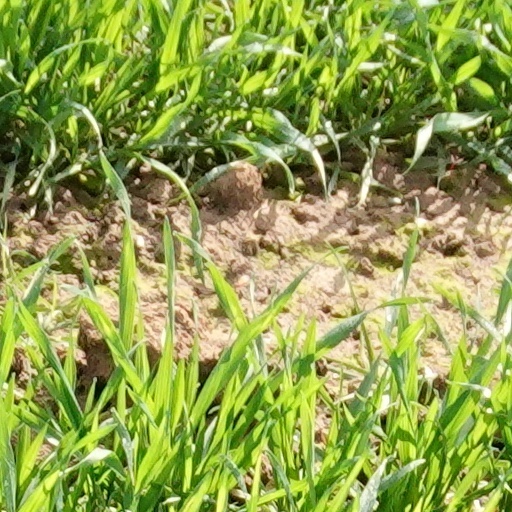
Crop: wheat